7th APAN Star Awards

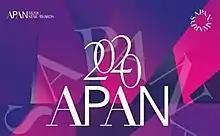
Official poster

The 7th APAN Star Awards ceremony was held on January 23, 2021, at Kyung Hee University Peace Hall, Seoul, and was hosted by Kim Seung-woo. It was broadcast exclusively on online platforms Olleh TV and Seezn. First held in 2012, the annual awards ceremony recognizes the excellence in South Korea's television. Nominees were selected from dramas that aired on free-to-air networks MBC, KBS and SBS and cable channels tvN, JTBC, OCN, MBN and TV Chosun.